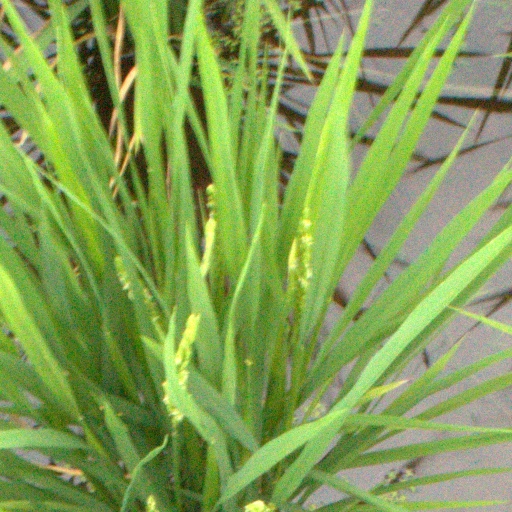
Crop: rice